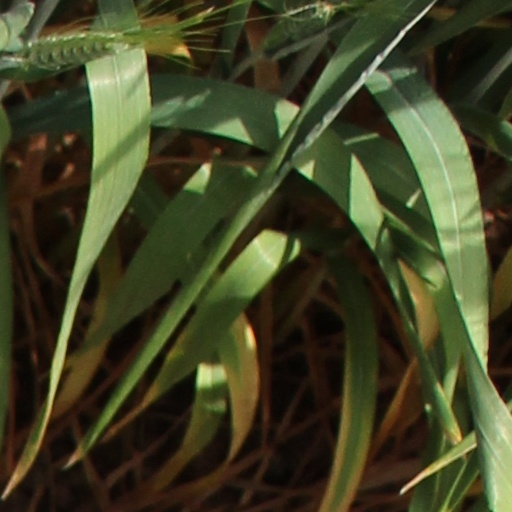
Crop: wheat